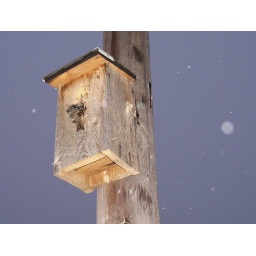
birds head caught in bird house